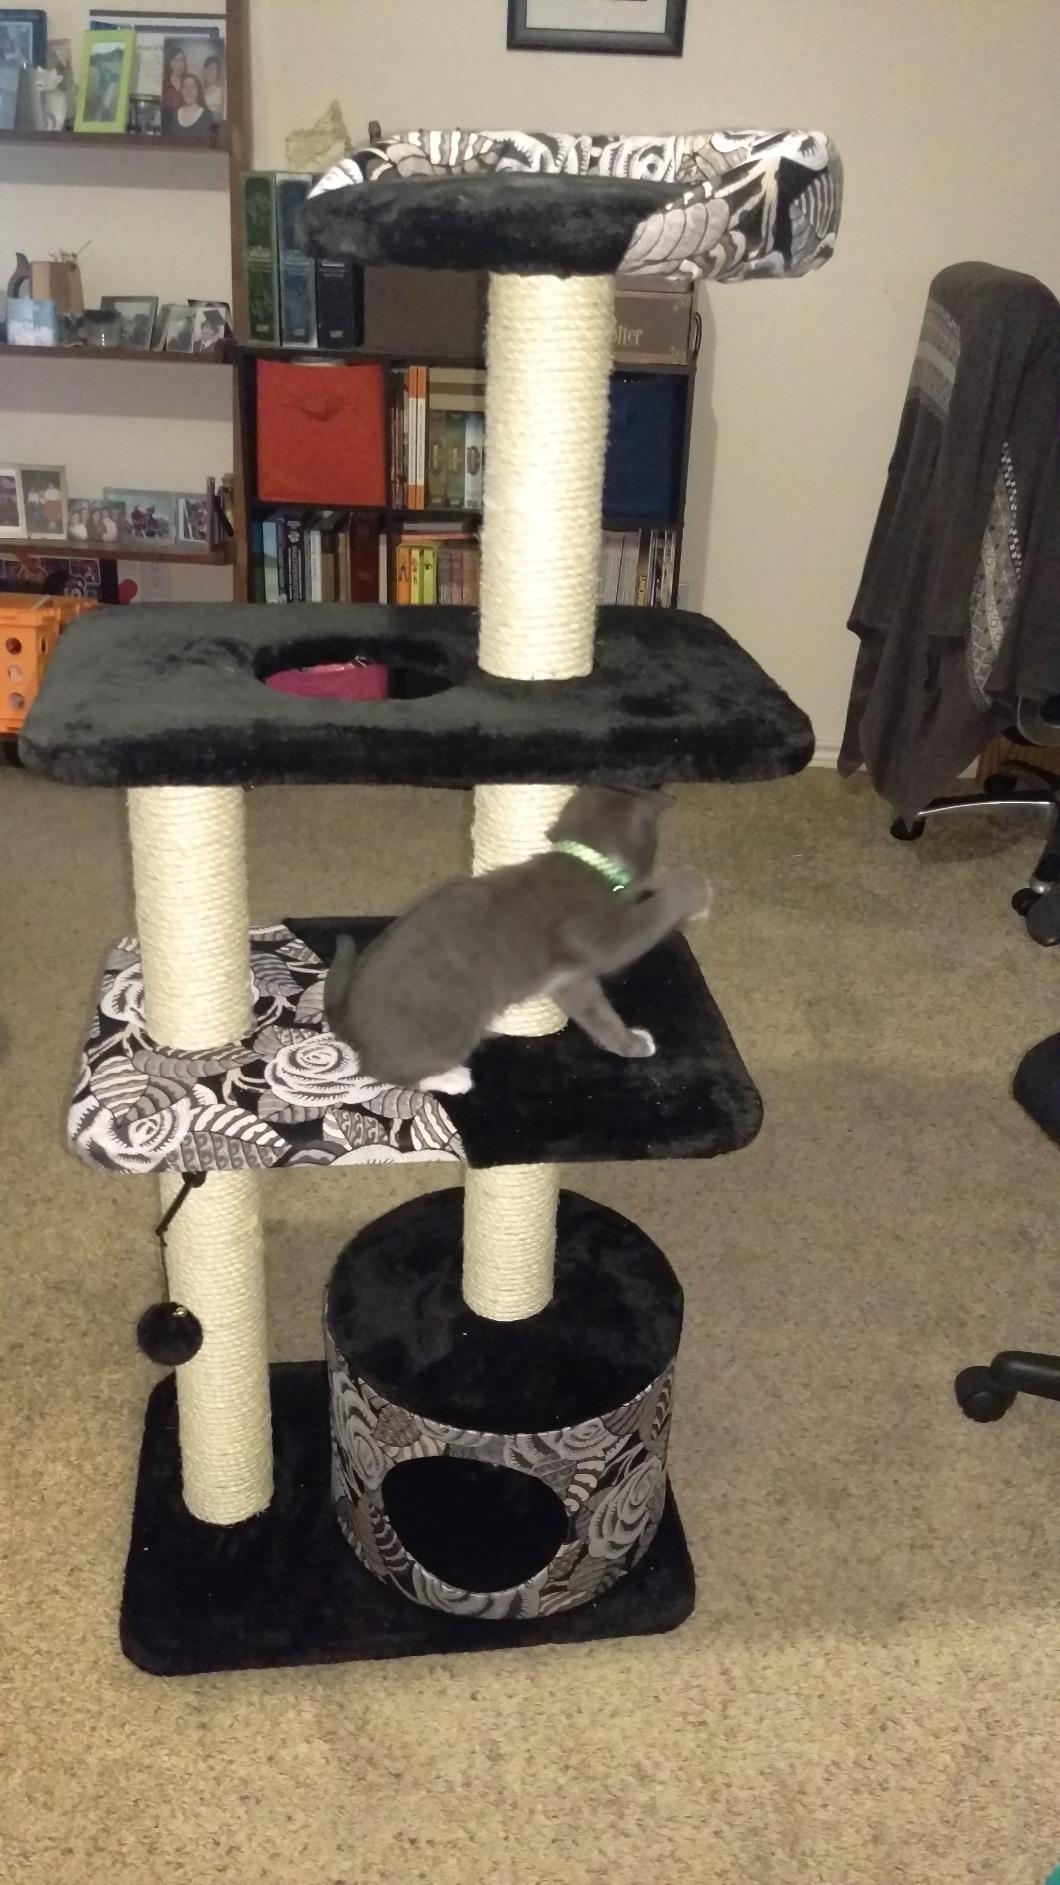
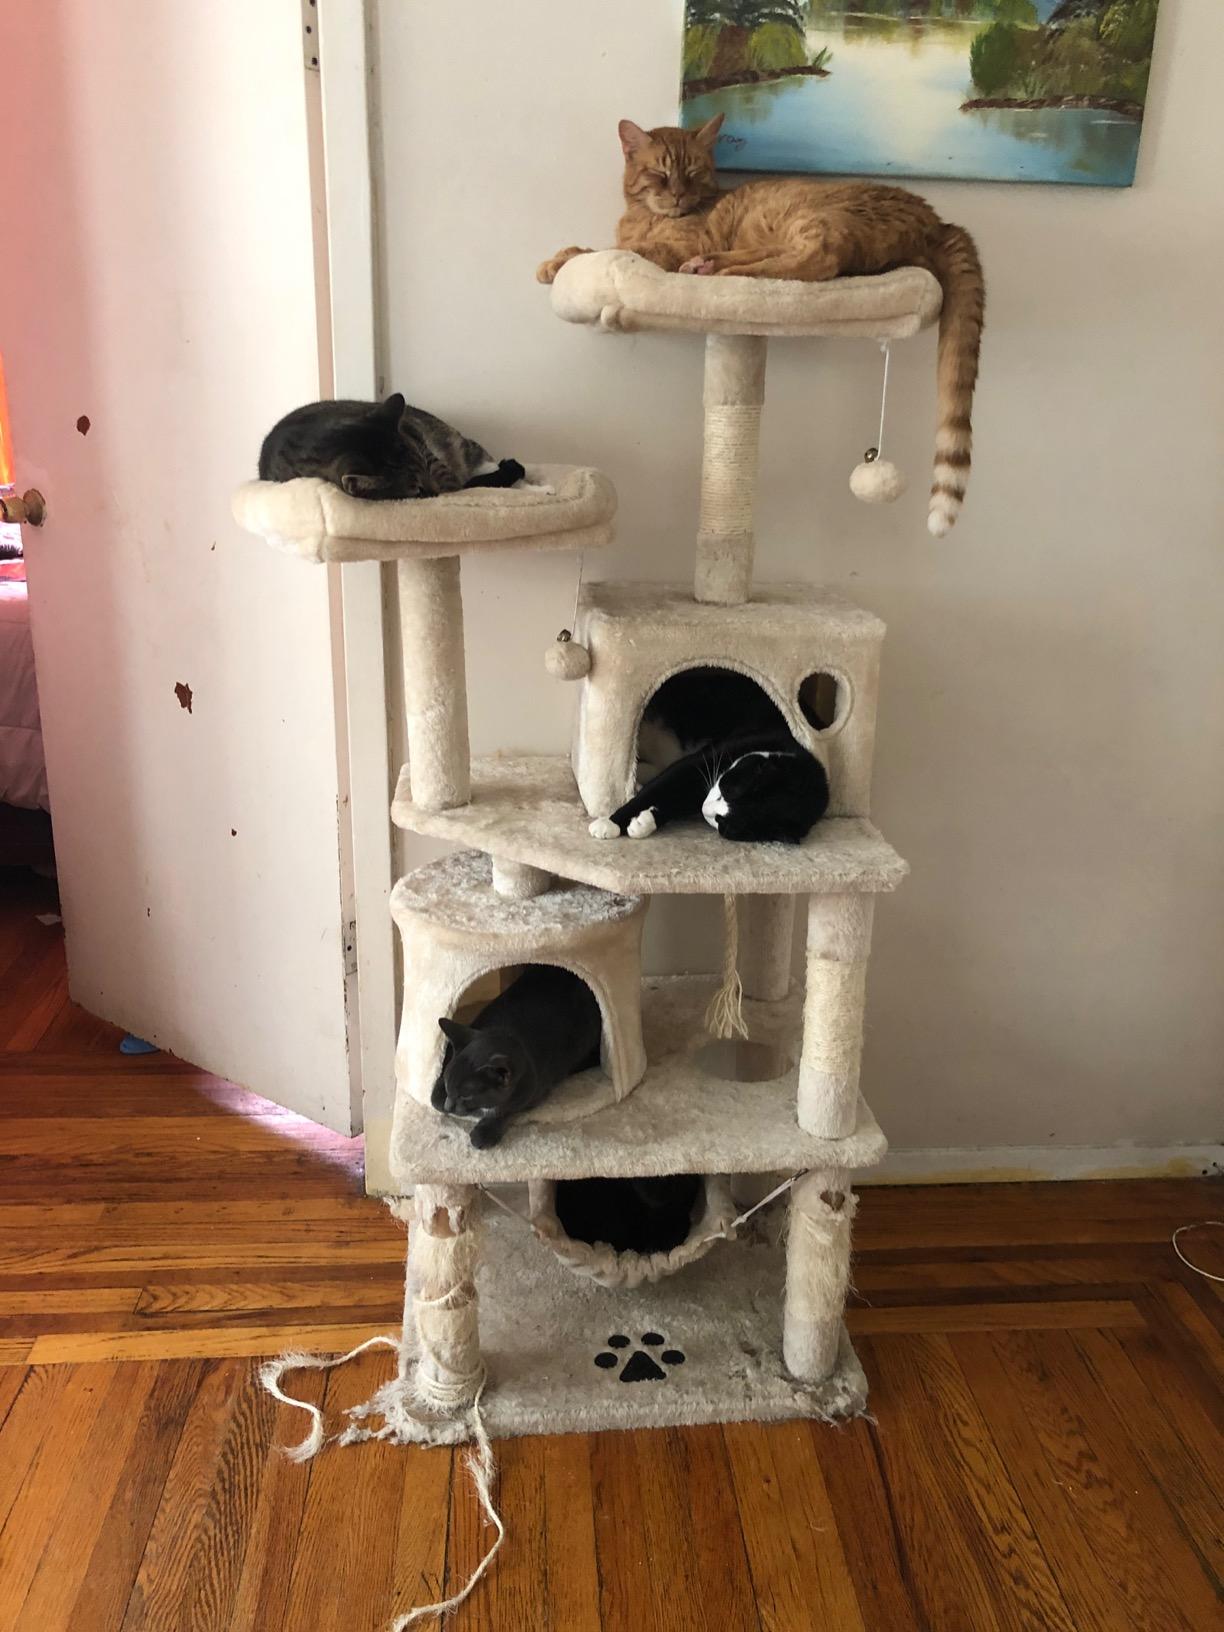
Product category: items_cat tree
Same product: no